Alice Instone

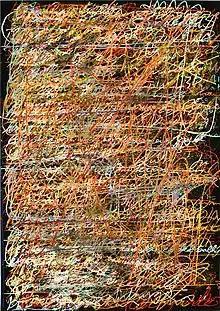
The yellow wallpaper 2016

Overwhelmed by her to-do lists after having children, Instone collected the lists of well-known women and laid them out for the public to examine. She also made large, glittering, layered prints of her personal lists – reflecting her state of mind. She then invited the public to bring their own lists and add them to a large-scale installation.